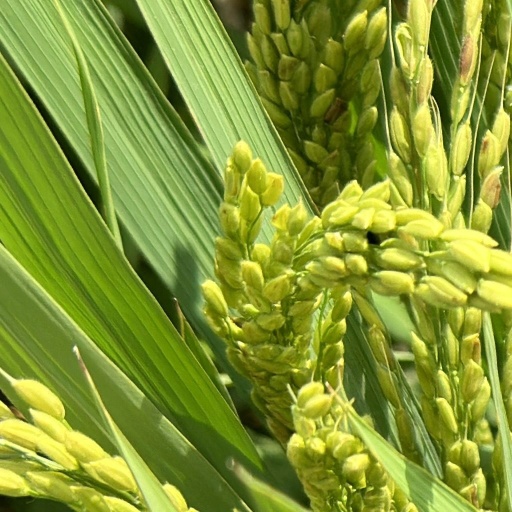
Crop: rice